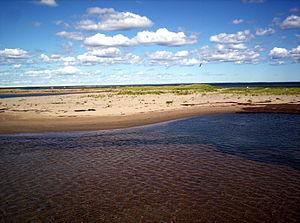
Dunes dans le parc national de Kouchibouguac
Le parc national de Kouchibouguac est un parc national situé sur la côte est de la province du Nouveau-Brunswick au Canada, à environ 110 kilomètres au nord de Moncton. Le parc a une superficie de 239 km² et protège un ensemble d'îles barrières, de dunes, de forêts, de barachois et de marais salés.